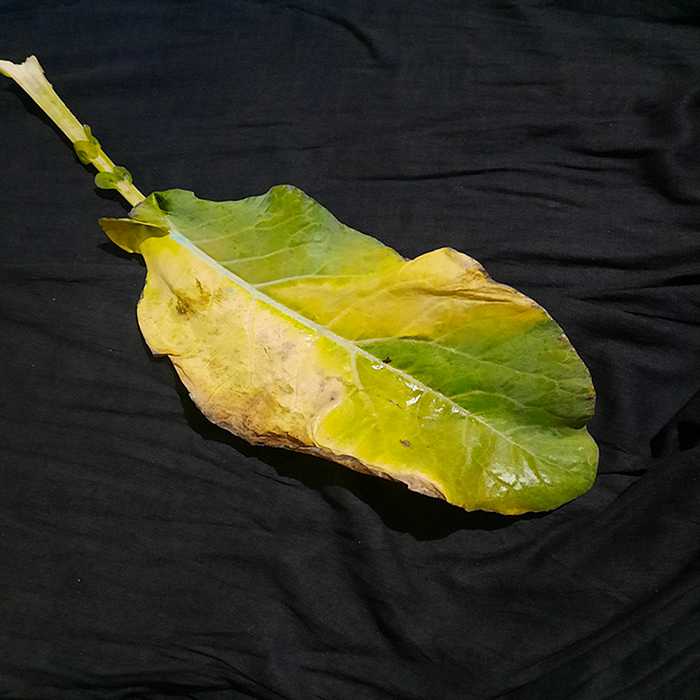
Plant: Cauliflower
Label: Black Rot